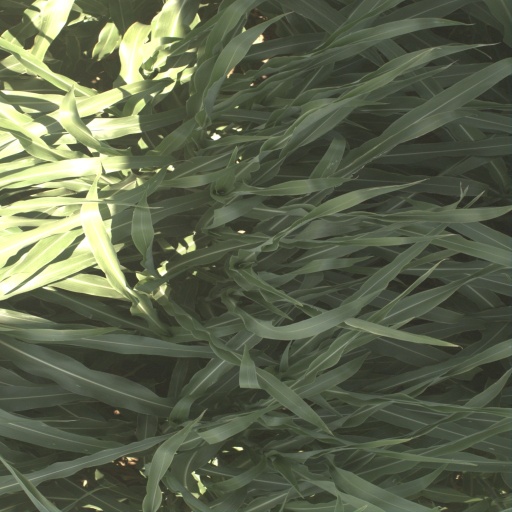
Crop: sorghum